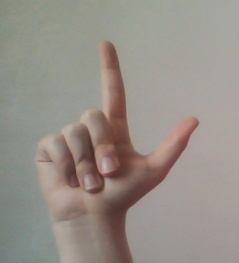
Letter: laam